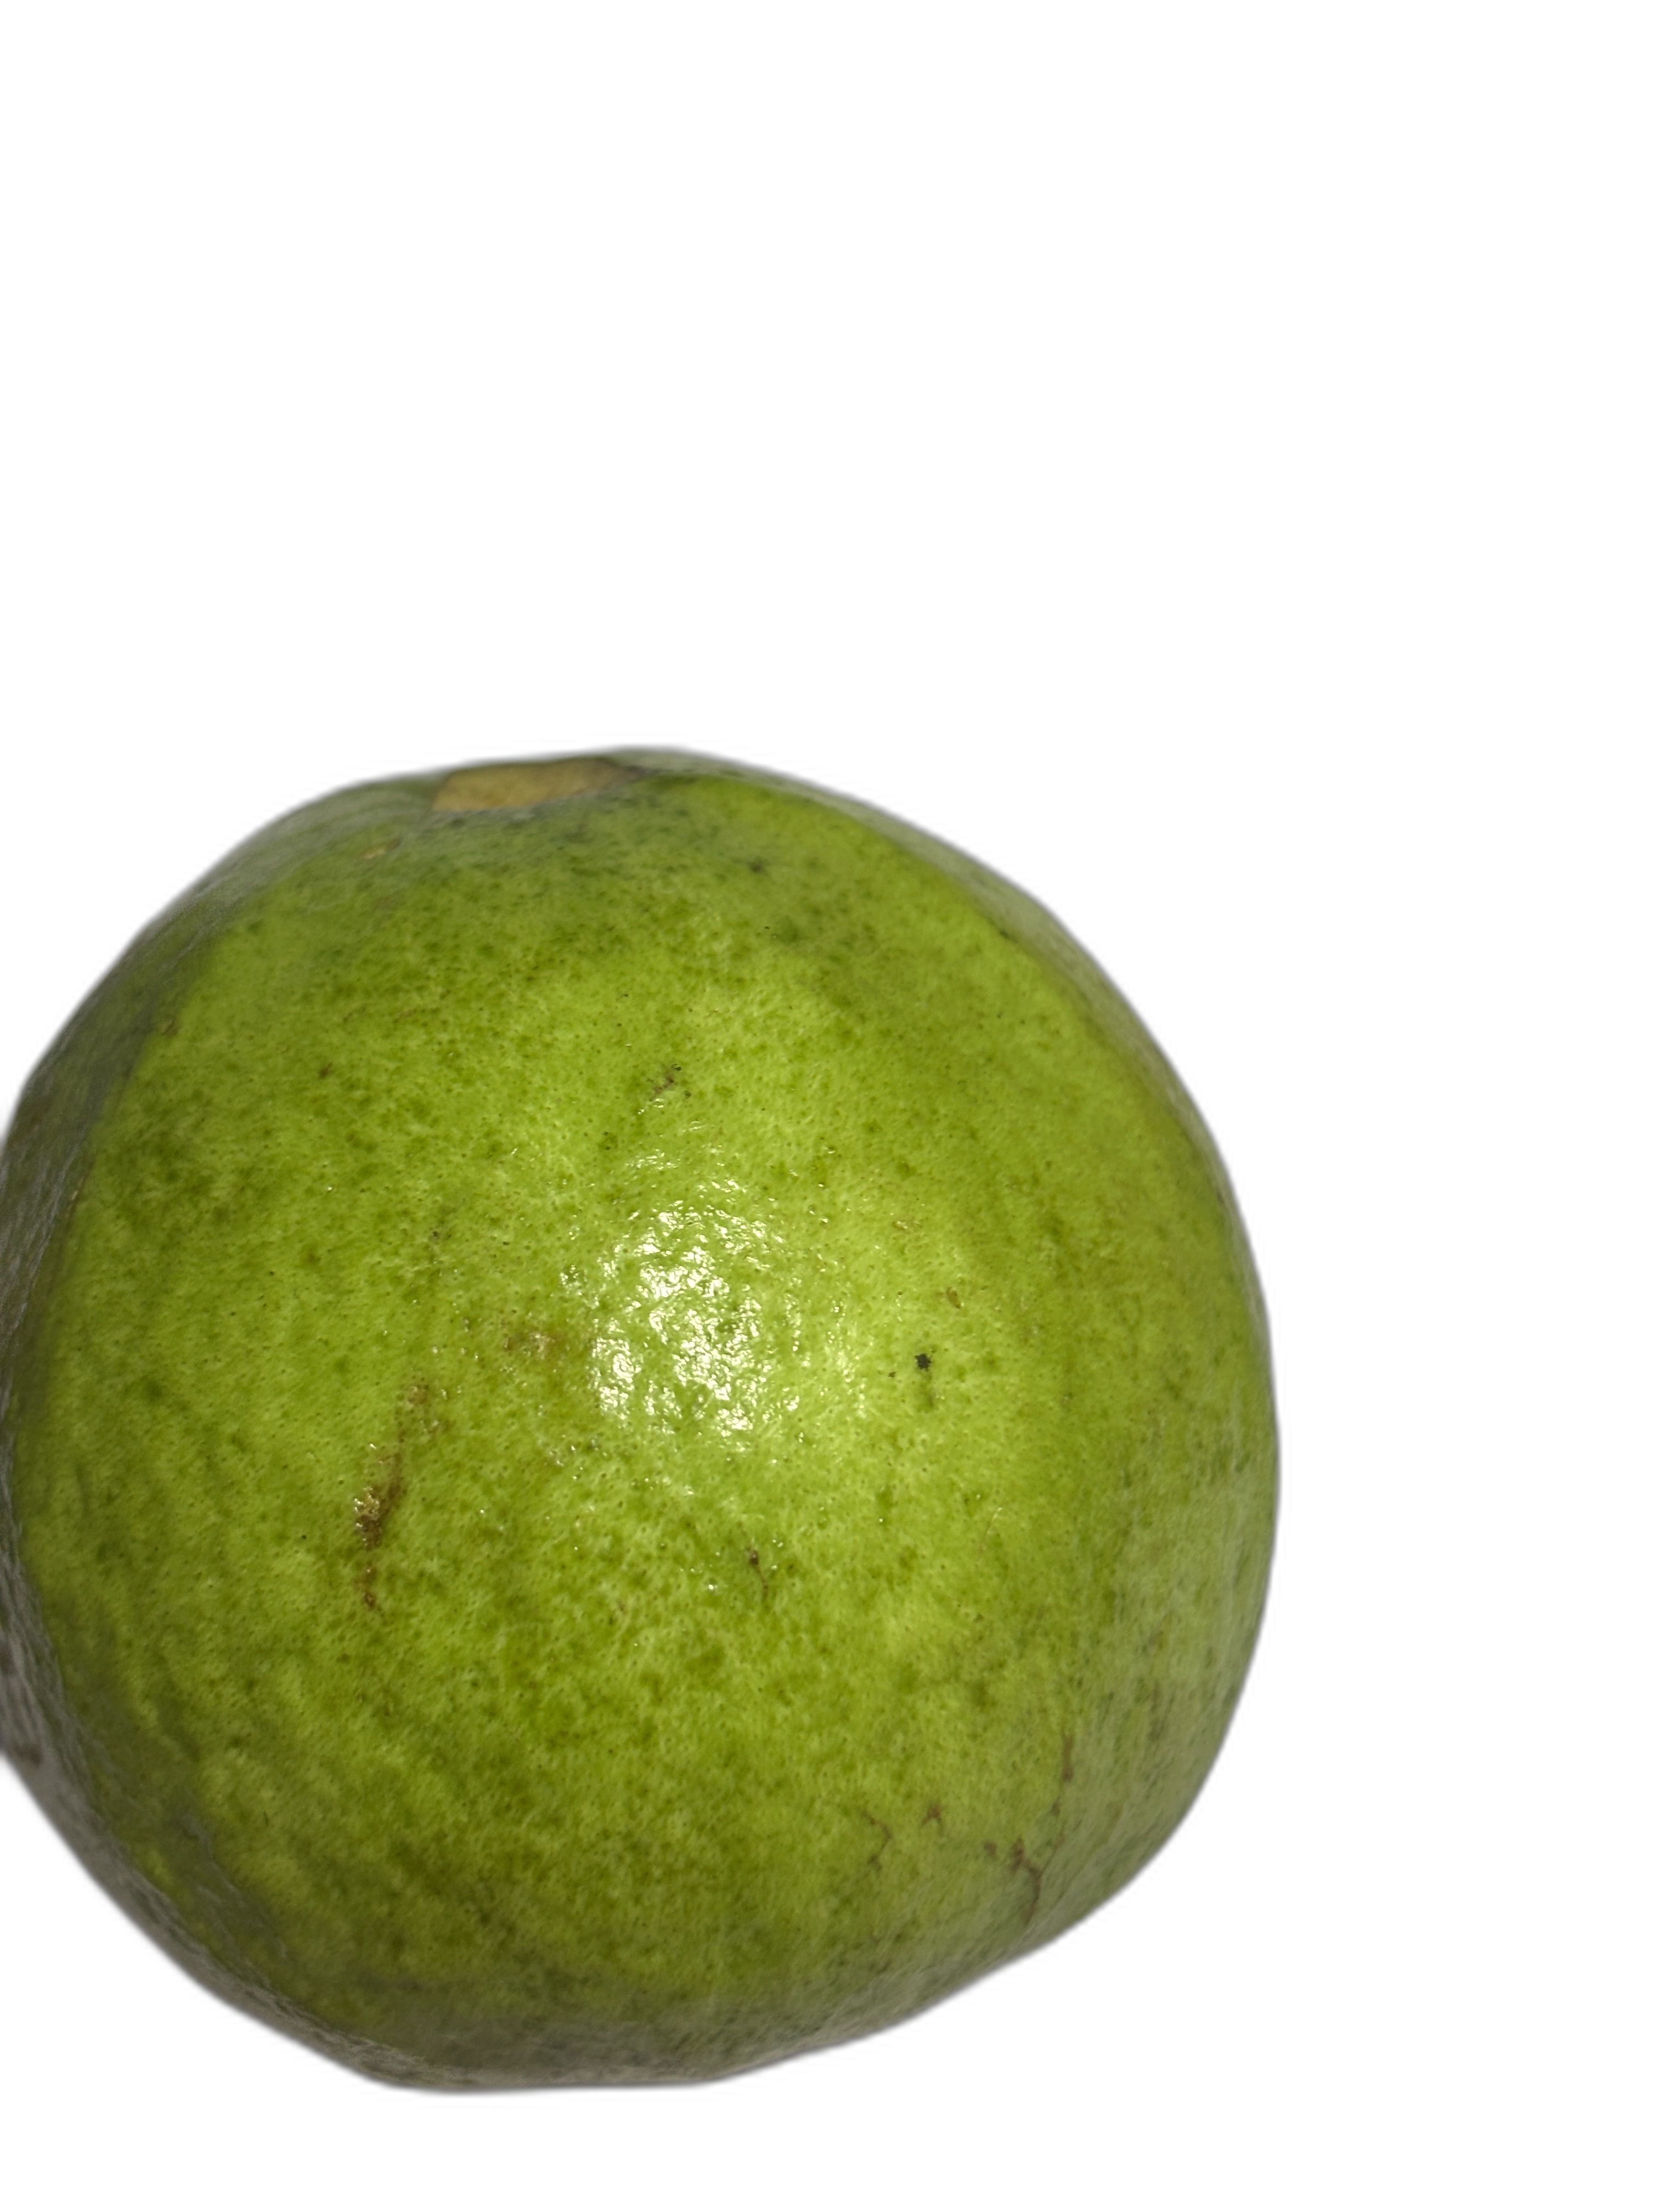
Plant part: fruit
Disease: Healthy